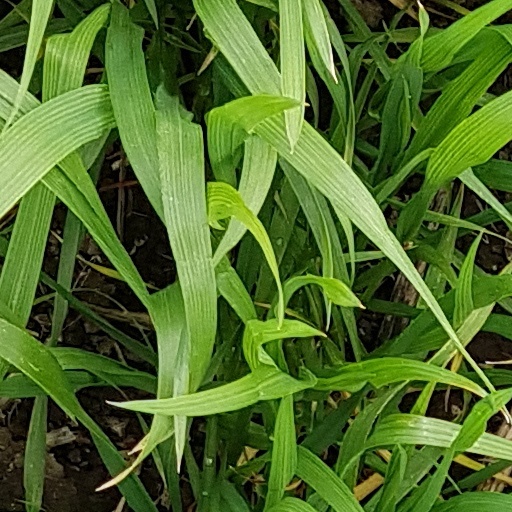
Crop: wheat